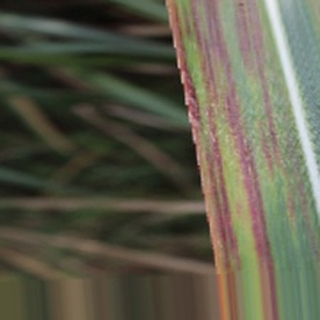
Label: sugarcane_bacterial_blight